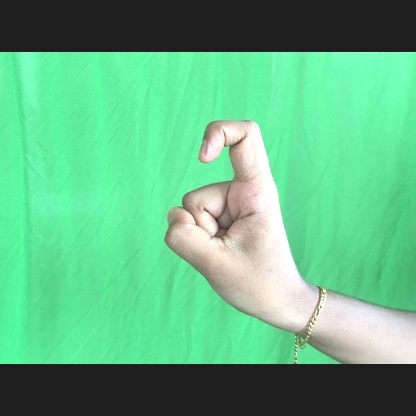
Mudra: Tamarachudam